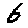
Label: 6